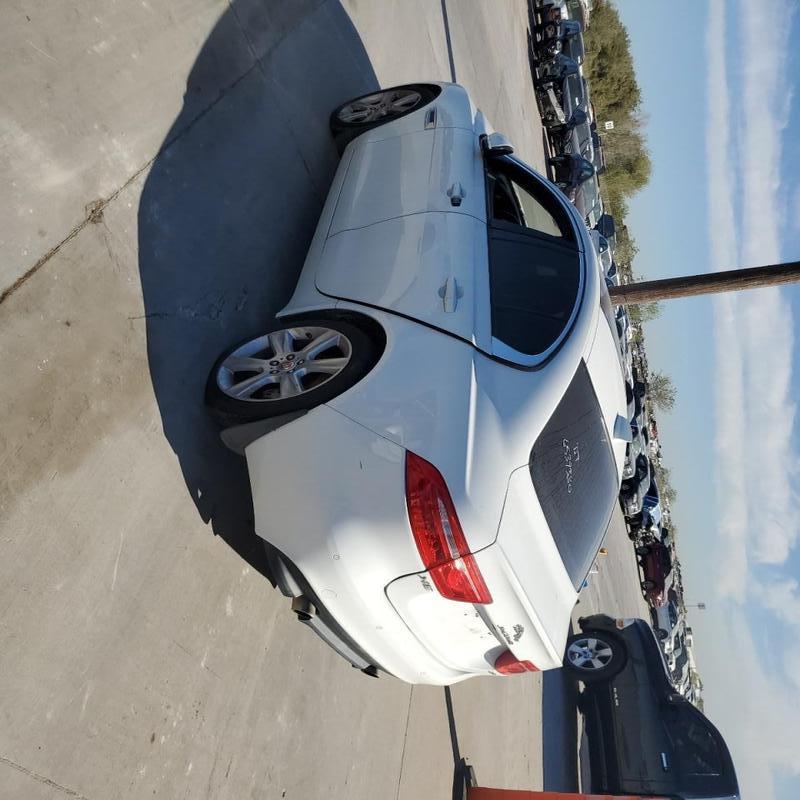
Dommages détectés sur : porte avant gauche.
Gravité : mineur